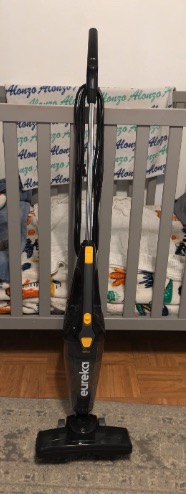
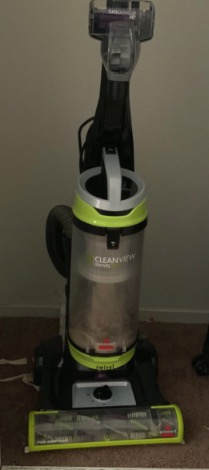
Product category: items_vacuum
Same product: no